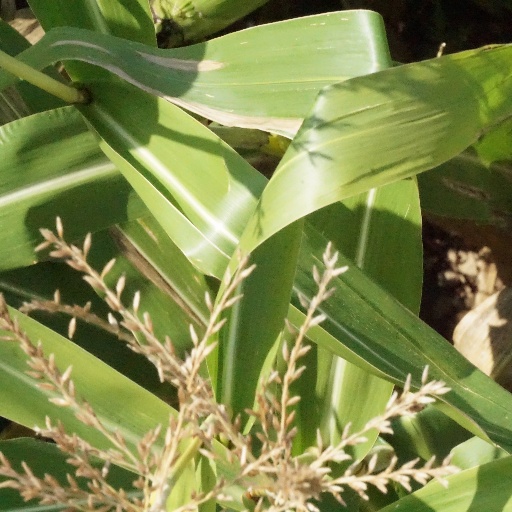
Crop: maize; corn